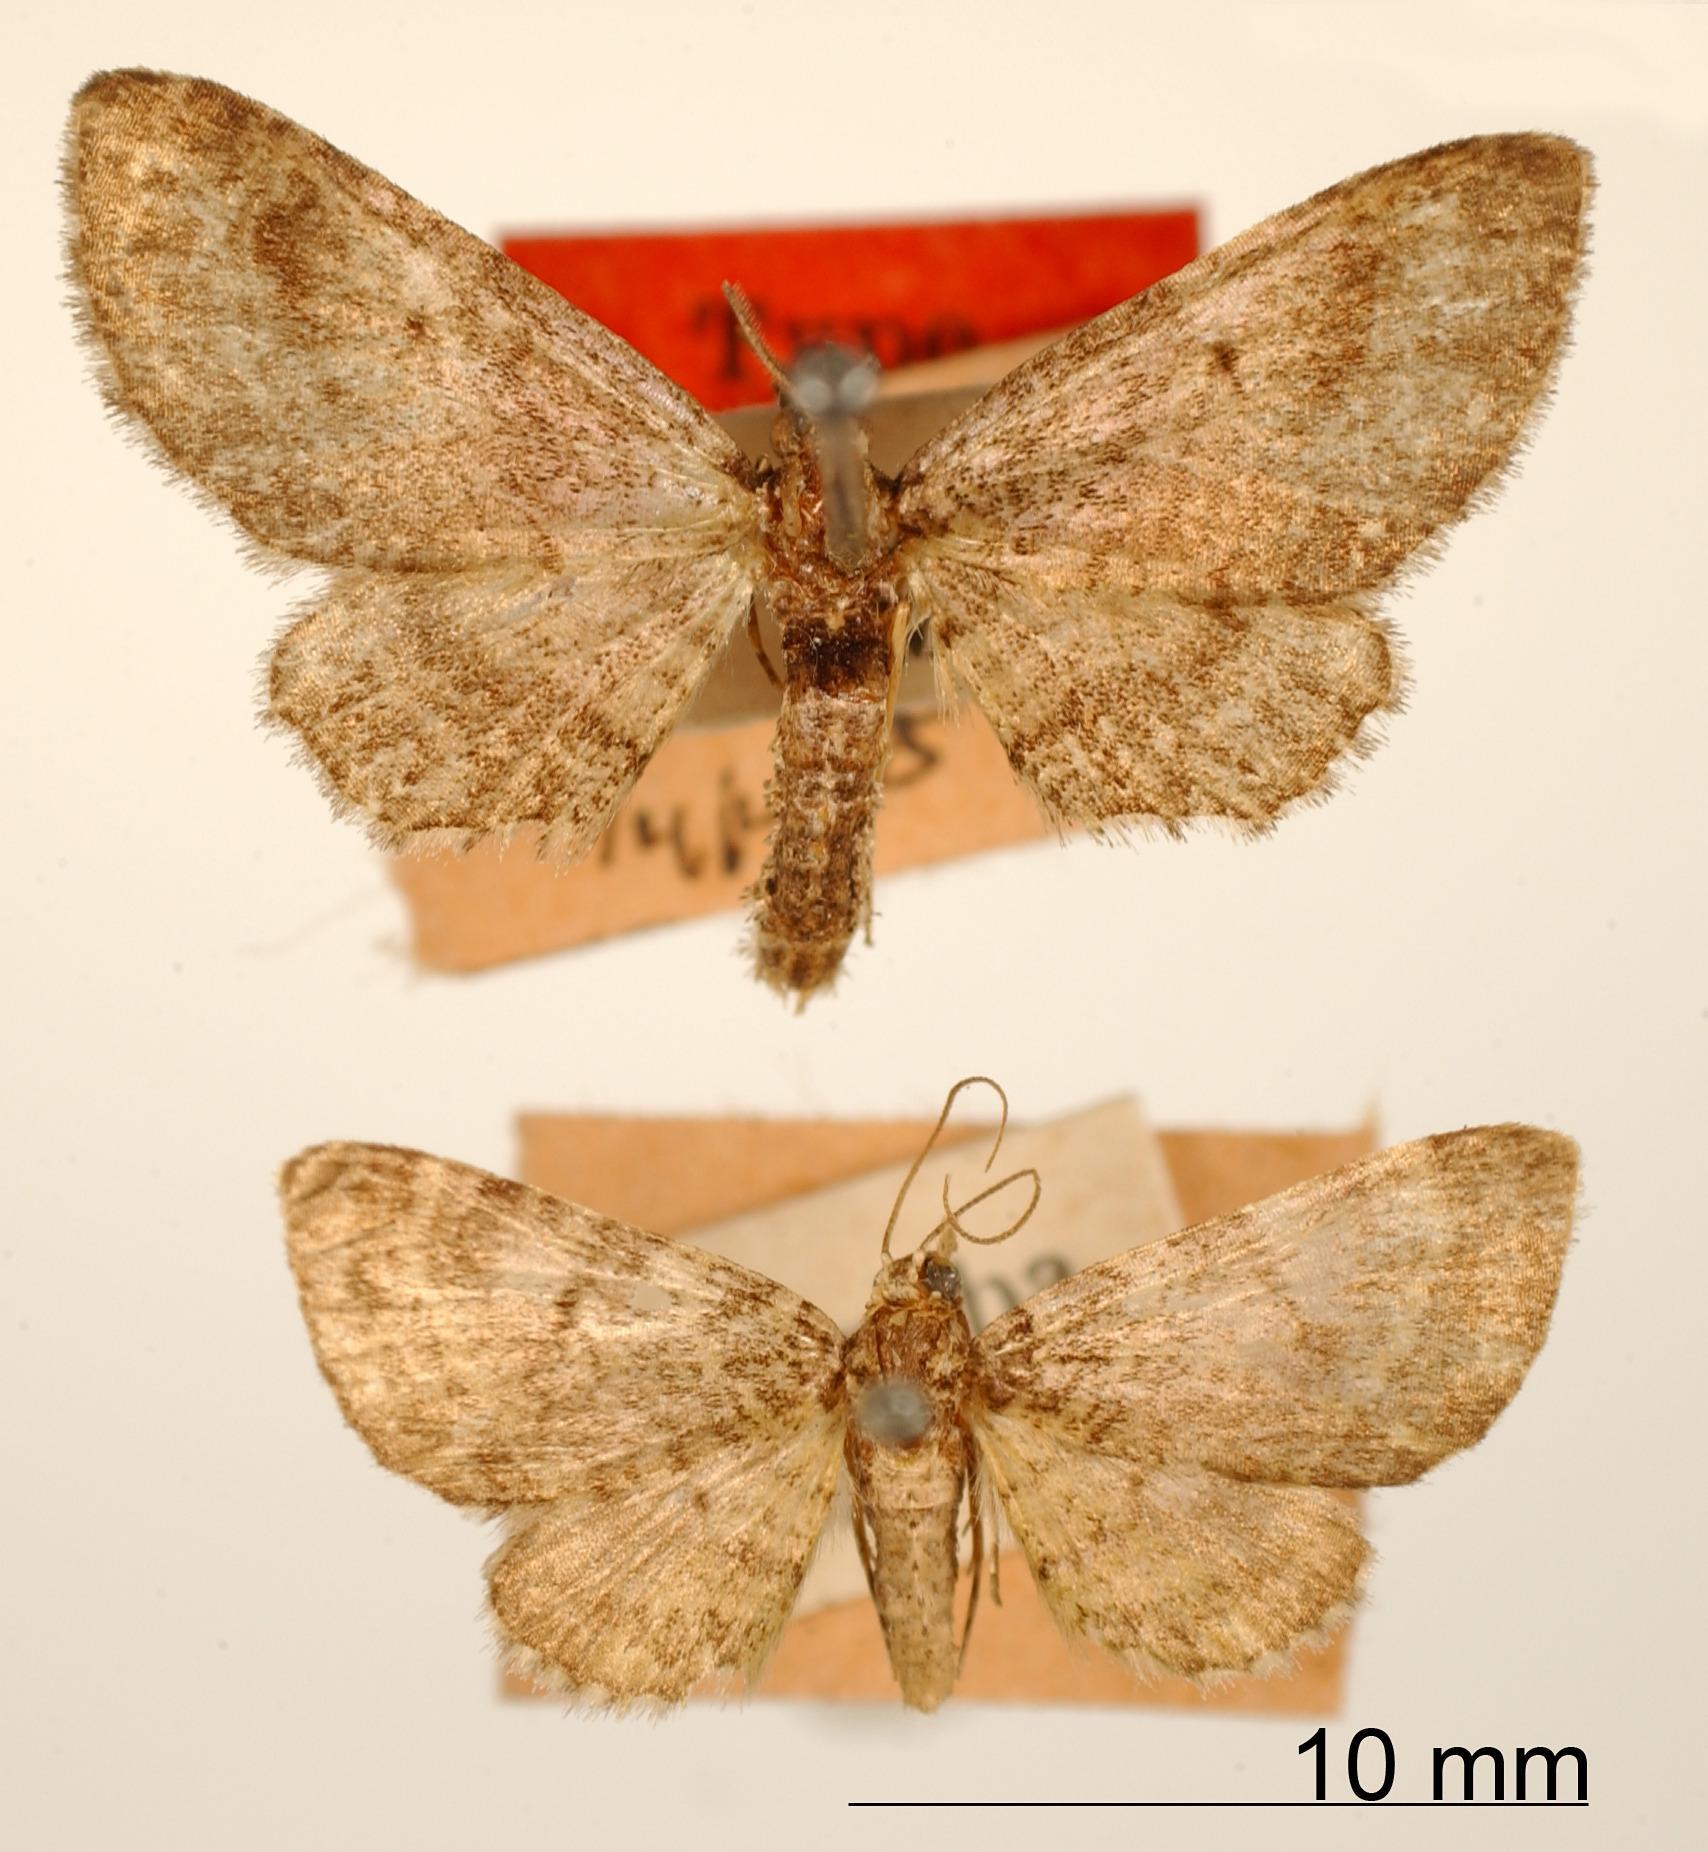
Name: Tephroclystia rauca
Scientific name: Tephroclystia rauca Warren, 1906
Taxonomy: Animalia, Arthropoda, Insecta, Lepidoptera, Geometridae, Larentiinae
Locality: Jalapa, Veracruz-Llave, Mexico